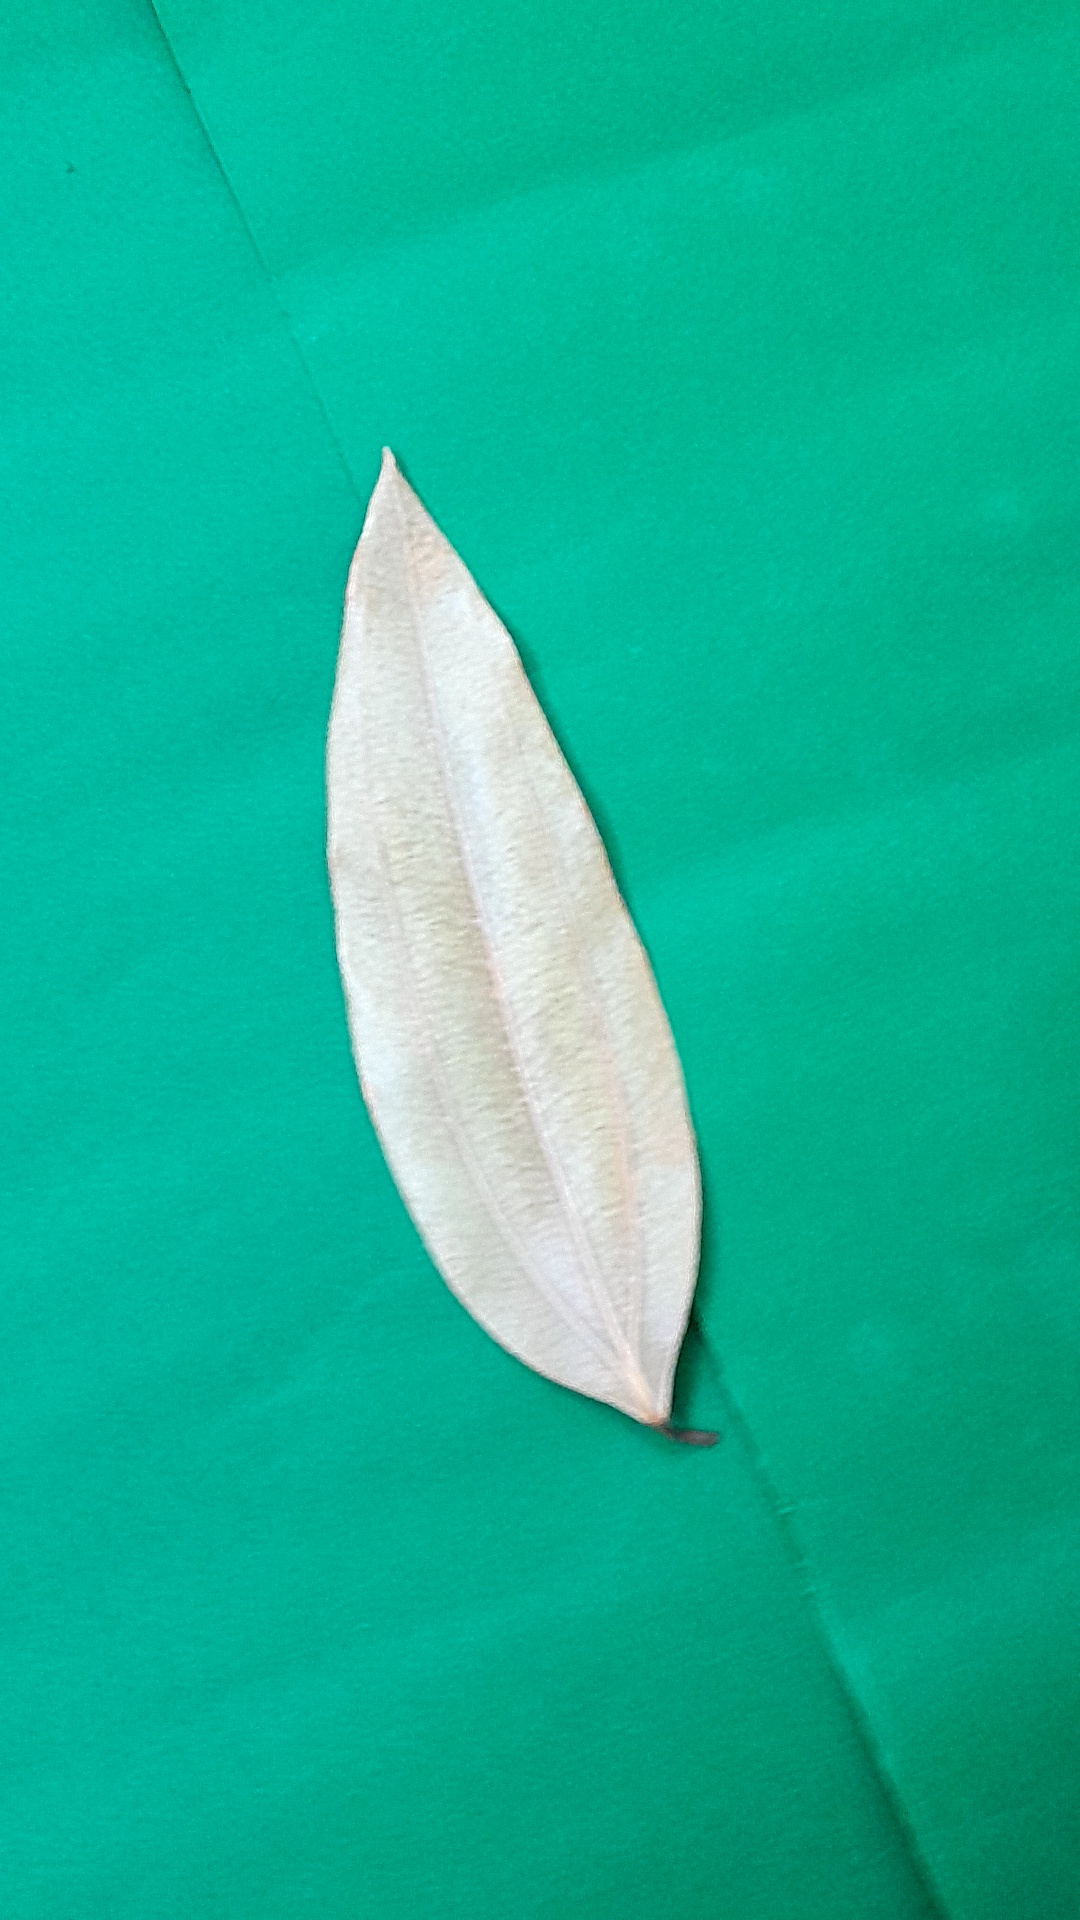
Label: Dry Leaf